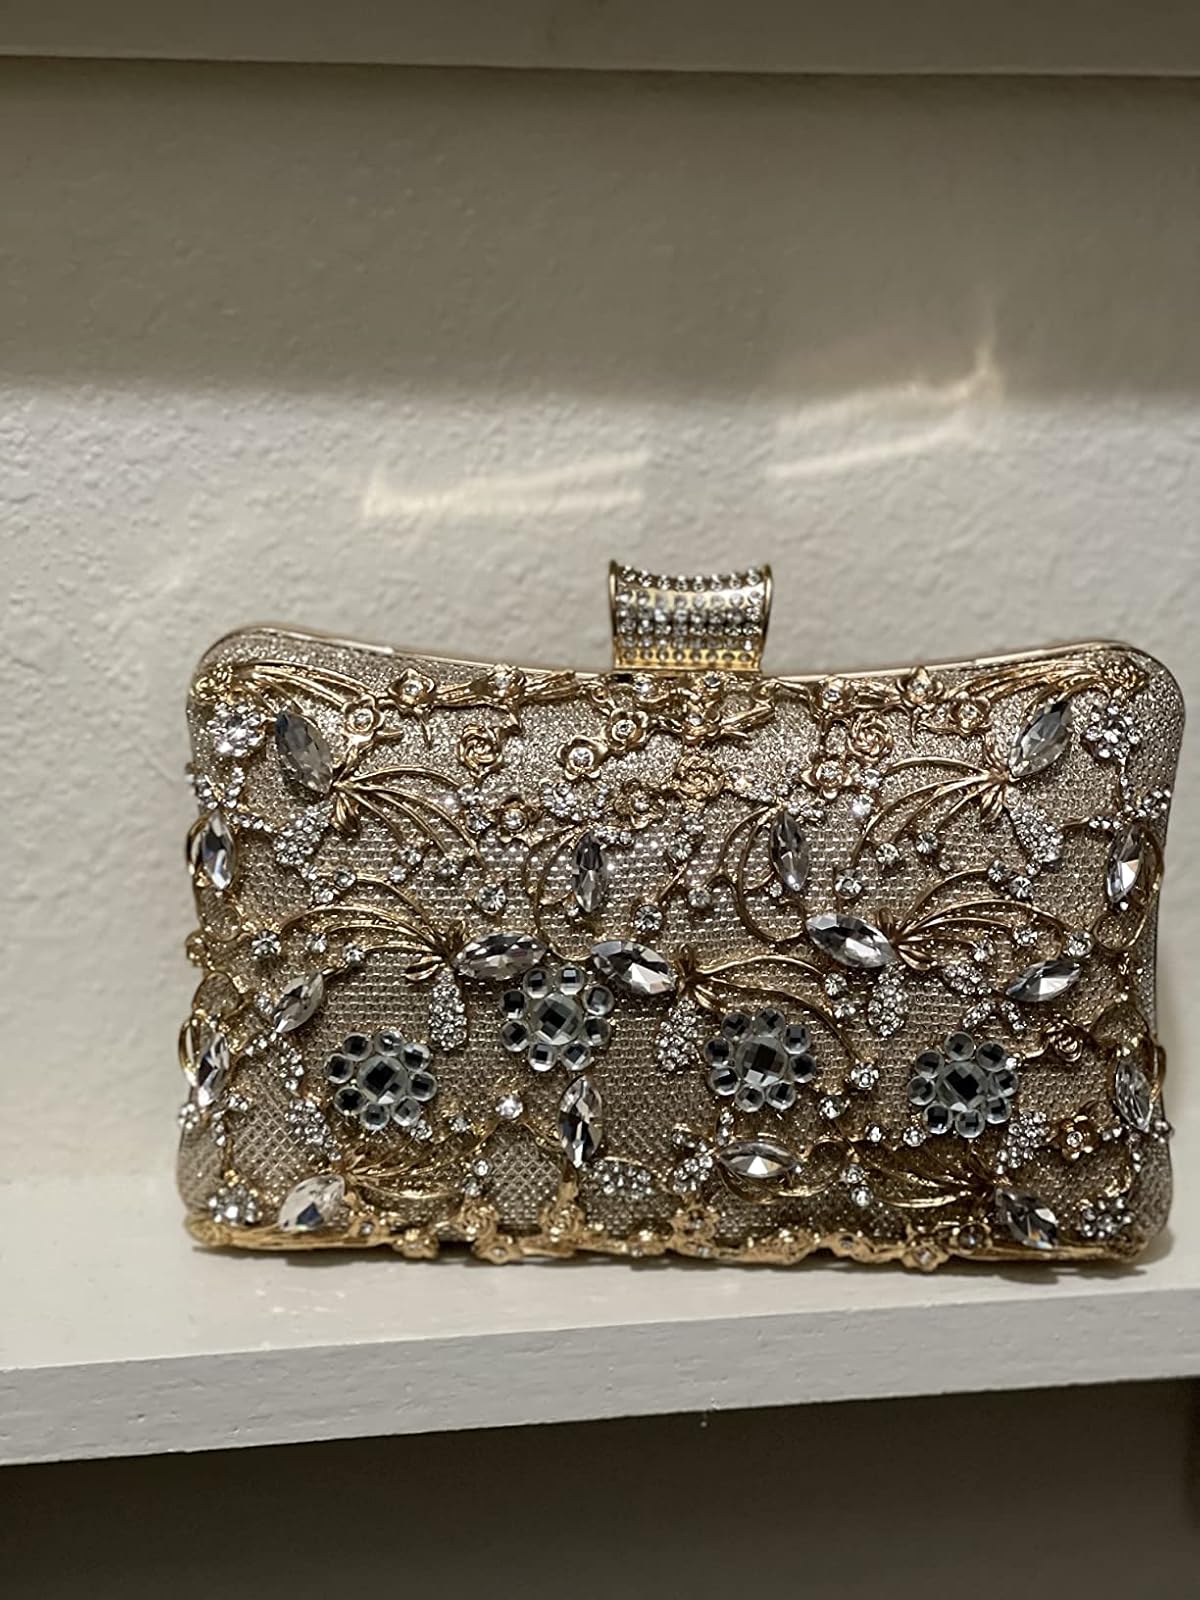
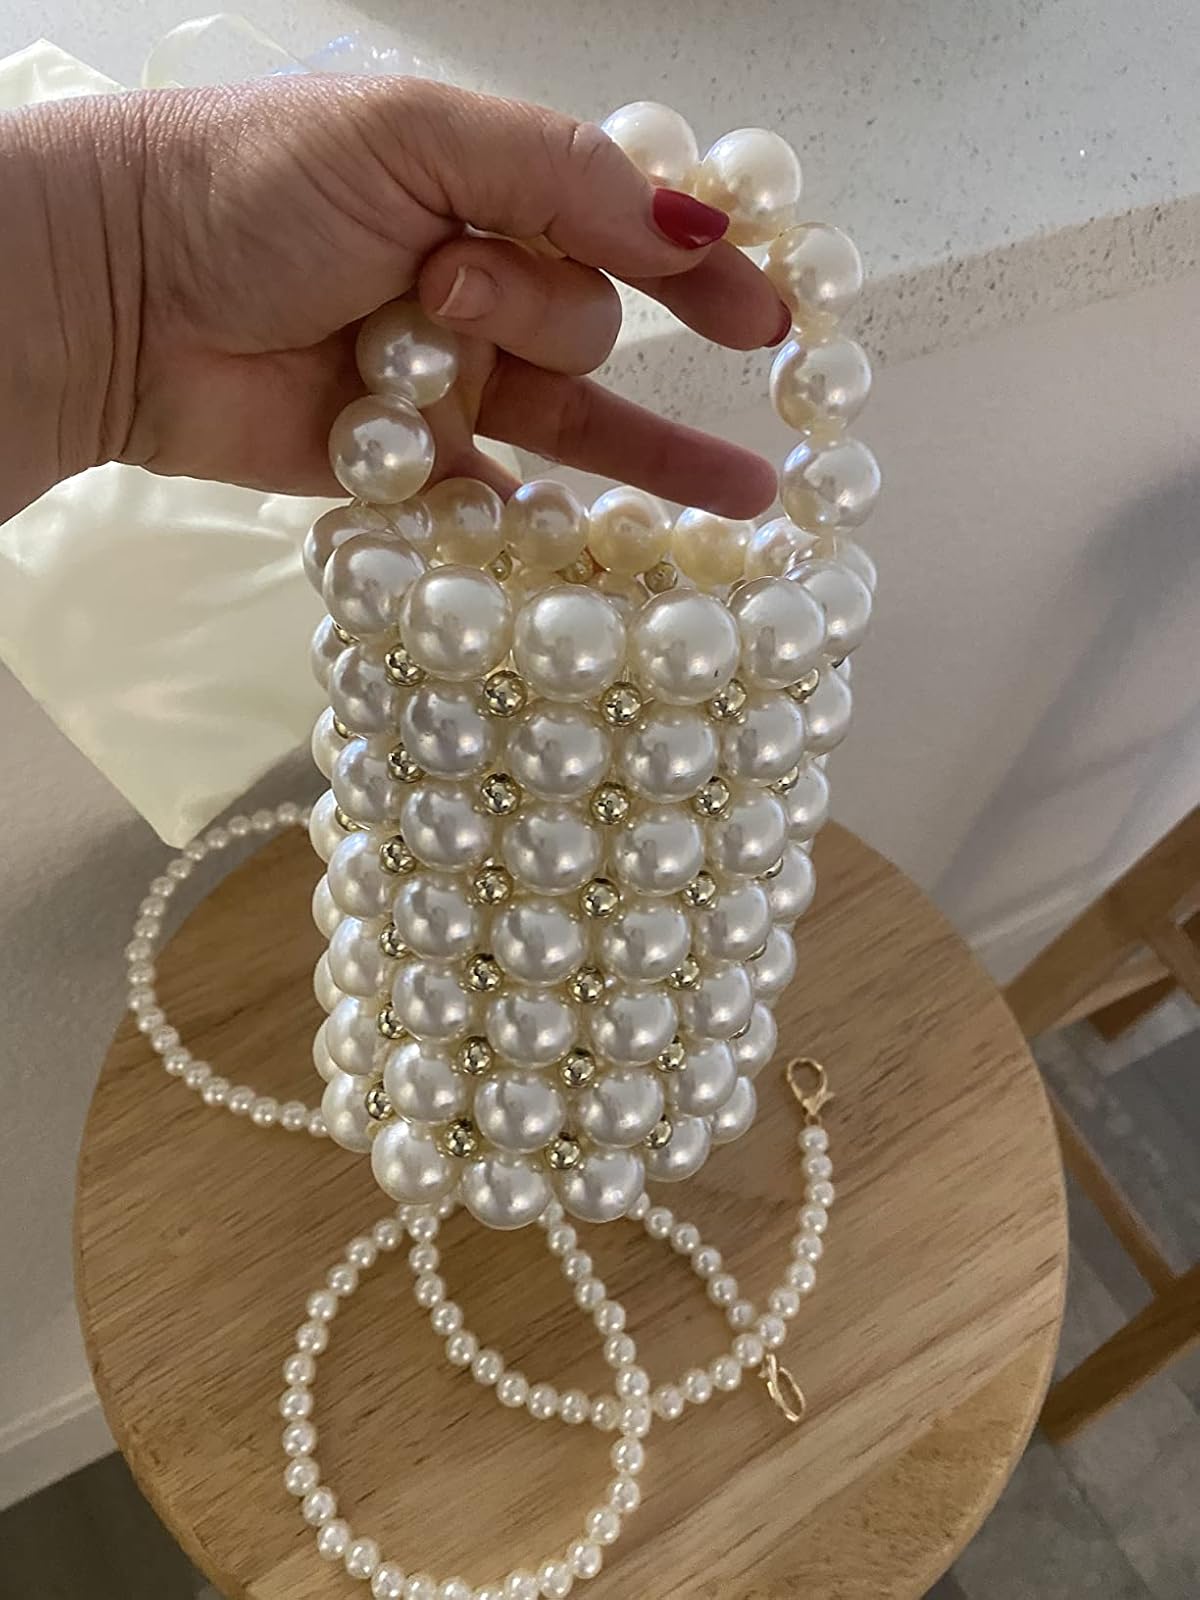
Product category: accessories_handbag
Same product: no